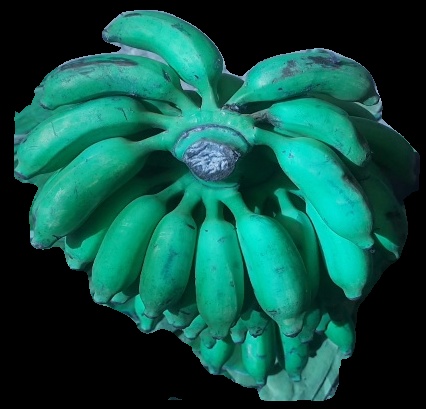
Variety: elakki-bale
Grade: grade3